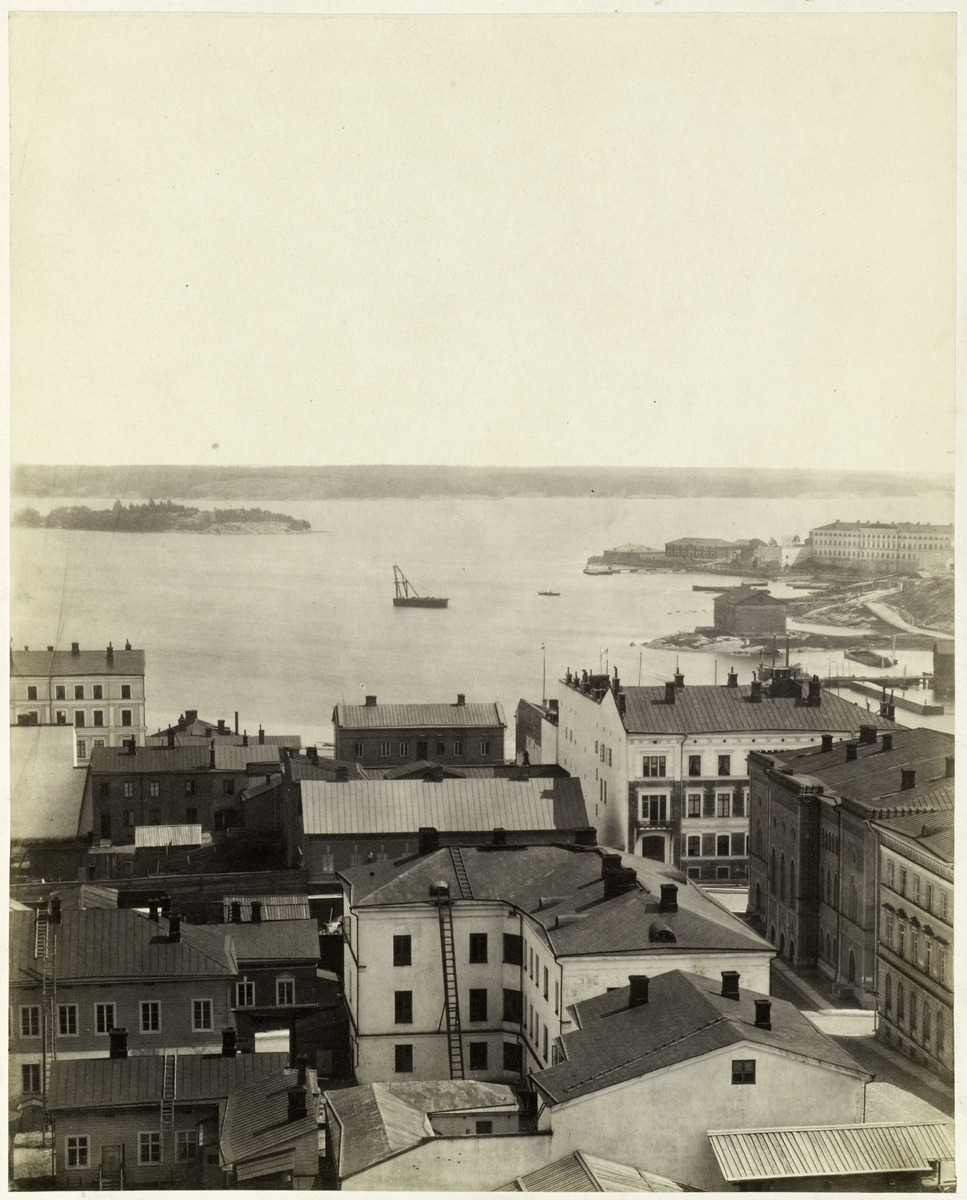
Panoraama Nikolainkirkon tornista, kuva 17
sisällön kuvaus: Panoraama Nikolainkirkon tornista, kuva 17. Etualalla Metsäsian korttelin rakennuksia, oikeassa reunassa Ritarihuone. mustavalkoinen
Kuvaaja: Hoffers, Eugen, valokuvaaja
Ajankohta: kuvausaika 1866
Paikka: Suomi, Uusimaa, Helsinki, Kruununhaka Helsinki
Aiheet: kadut, tiilirakennukset, puurakennukset, julkiset rakennukset, saaret, merivesi, laivat purjelaivat